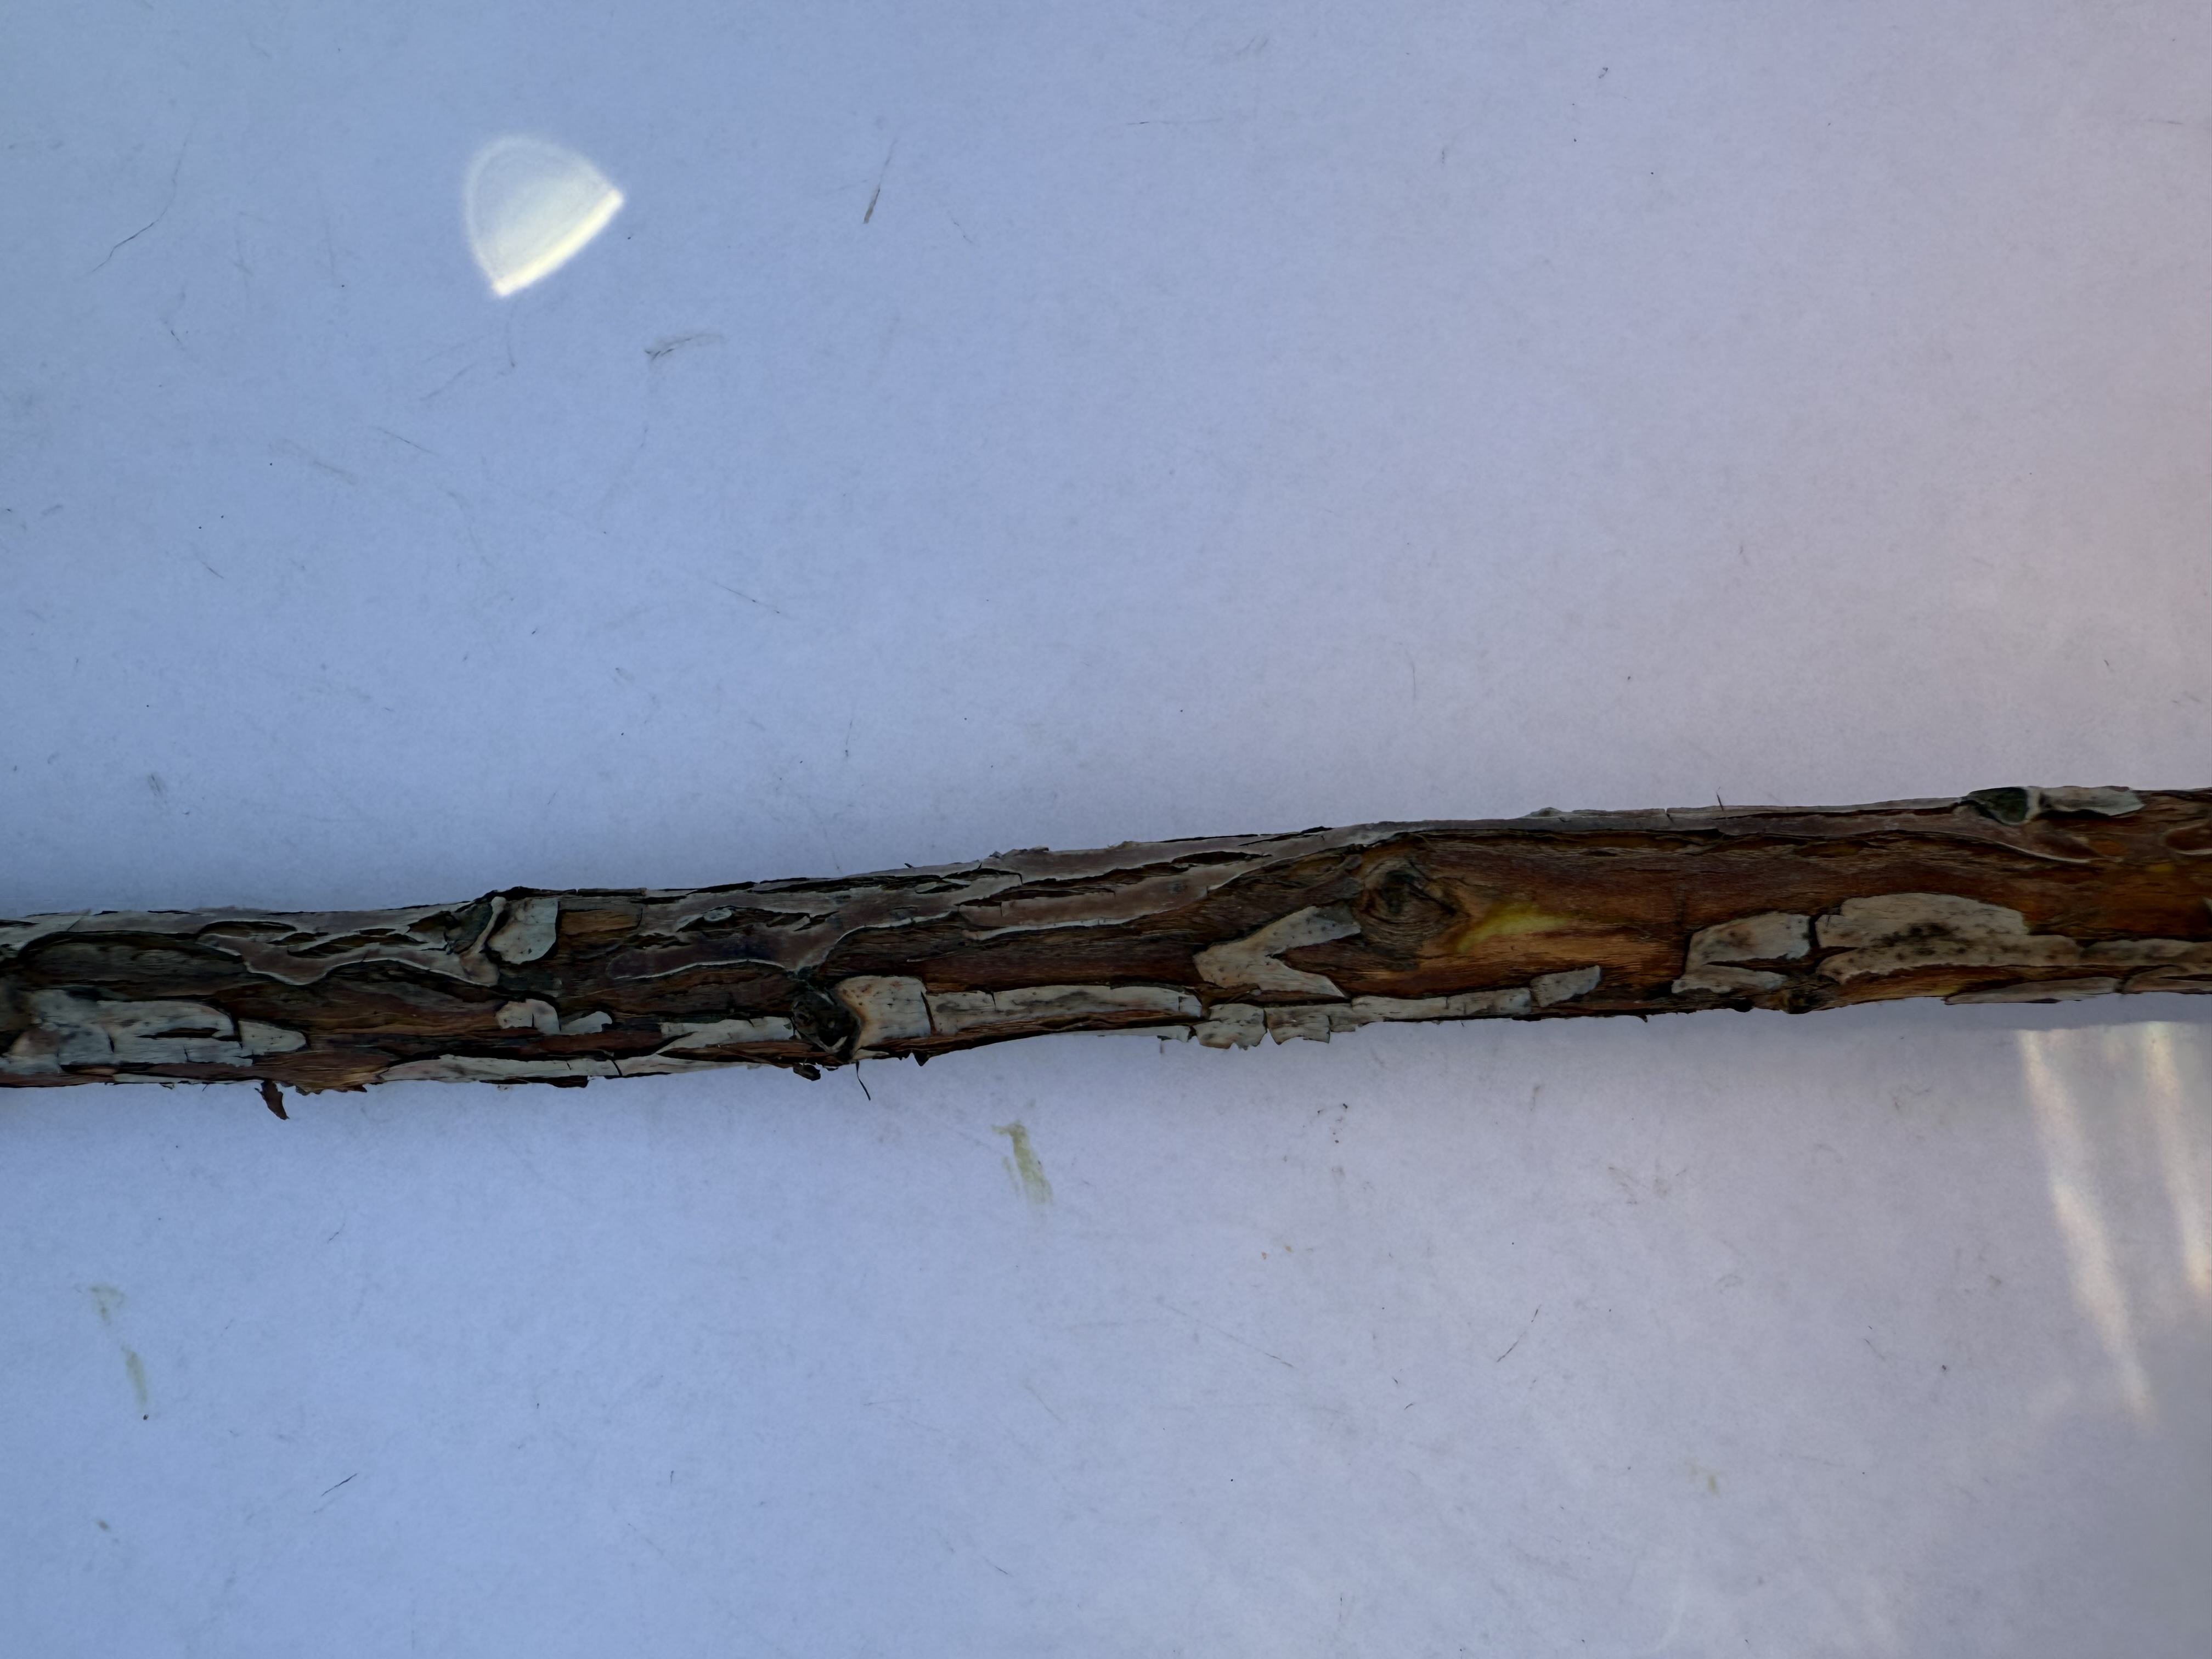
Variety: Wild Strawberry